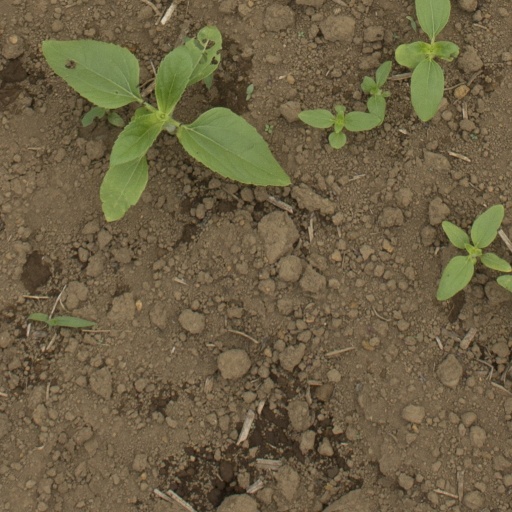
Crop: Jerusalem artichoke